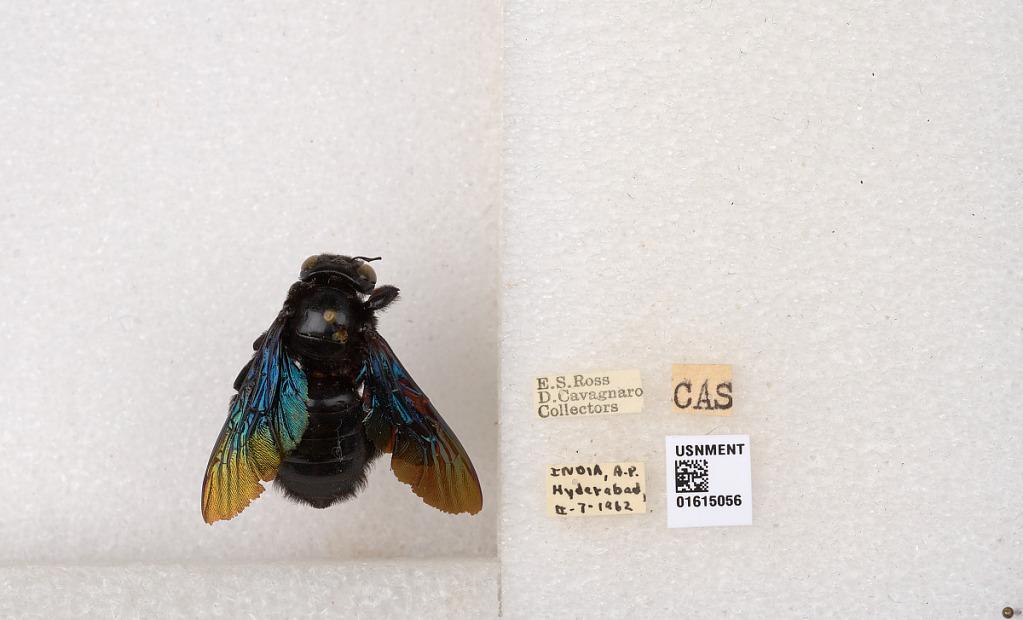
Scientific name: Xylocopa (Biluna) auripennis auripennis Lepeletier
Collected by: E. Ross & D. Cavagnaro
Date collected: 1962-2-7
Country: India
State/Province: Andhra Pradesh
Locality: Hyderabad
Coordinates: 17.3396, 78.4032